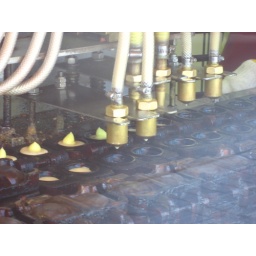
Here's the machine in front of the window that makes these yummy treats!// Canaan | 11 Spring Garden Ave | 416-223-2253